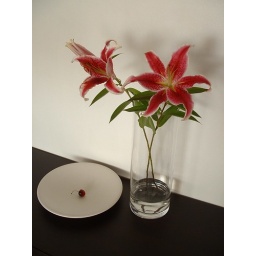
flowers at my old house, and a cherry on a round plate, adorning a table in the living room